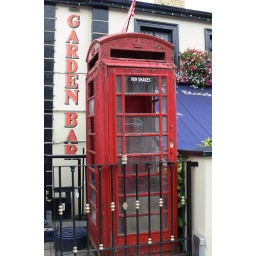
A UK phone box in Ireland